Hiraab

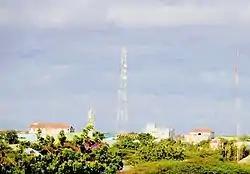
A photo of the Guriel town

The Galgaduud region is a stronghold of the Hiraab clan, forming the majority in five out of sevendistricts and the second largest group in the remaining two. They hold significant influence and control over these districts, occupying most key positions. The Saleeban sub-clan dominates the Adado, the Ayr sub-clan is the majority in the Dusmareb and Guriel districts, the Waceysle sub-clan leads in the El Dher district, and the Duduble sub-clan is predominant in the El Buur district. The Ayr sub-clan also extends into the Abudwak and Balanbale districts, holding various positions and key towns.